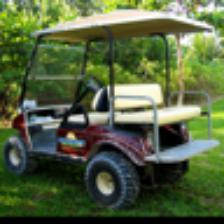
Label: NonHuman